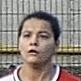
Age: 17